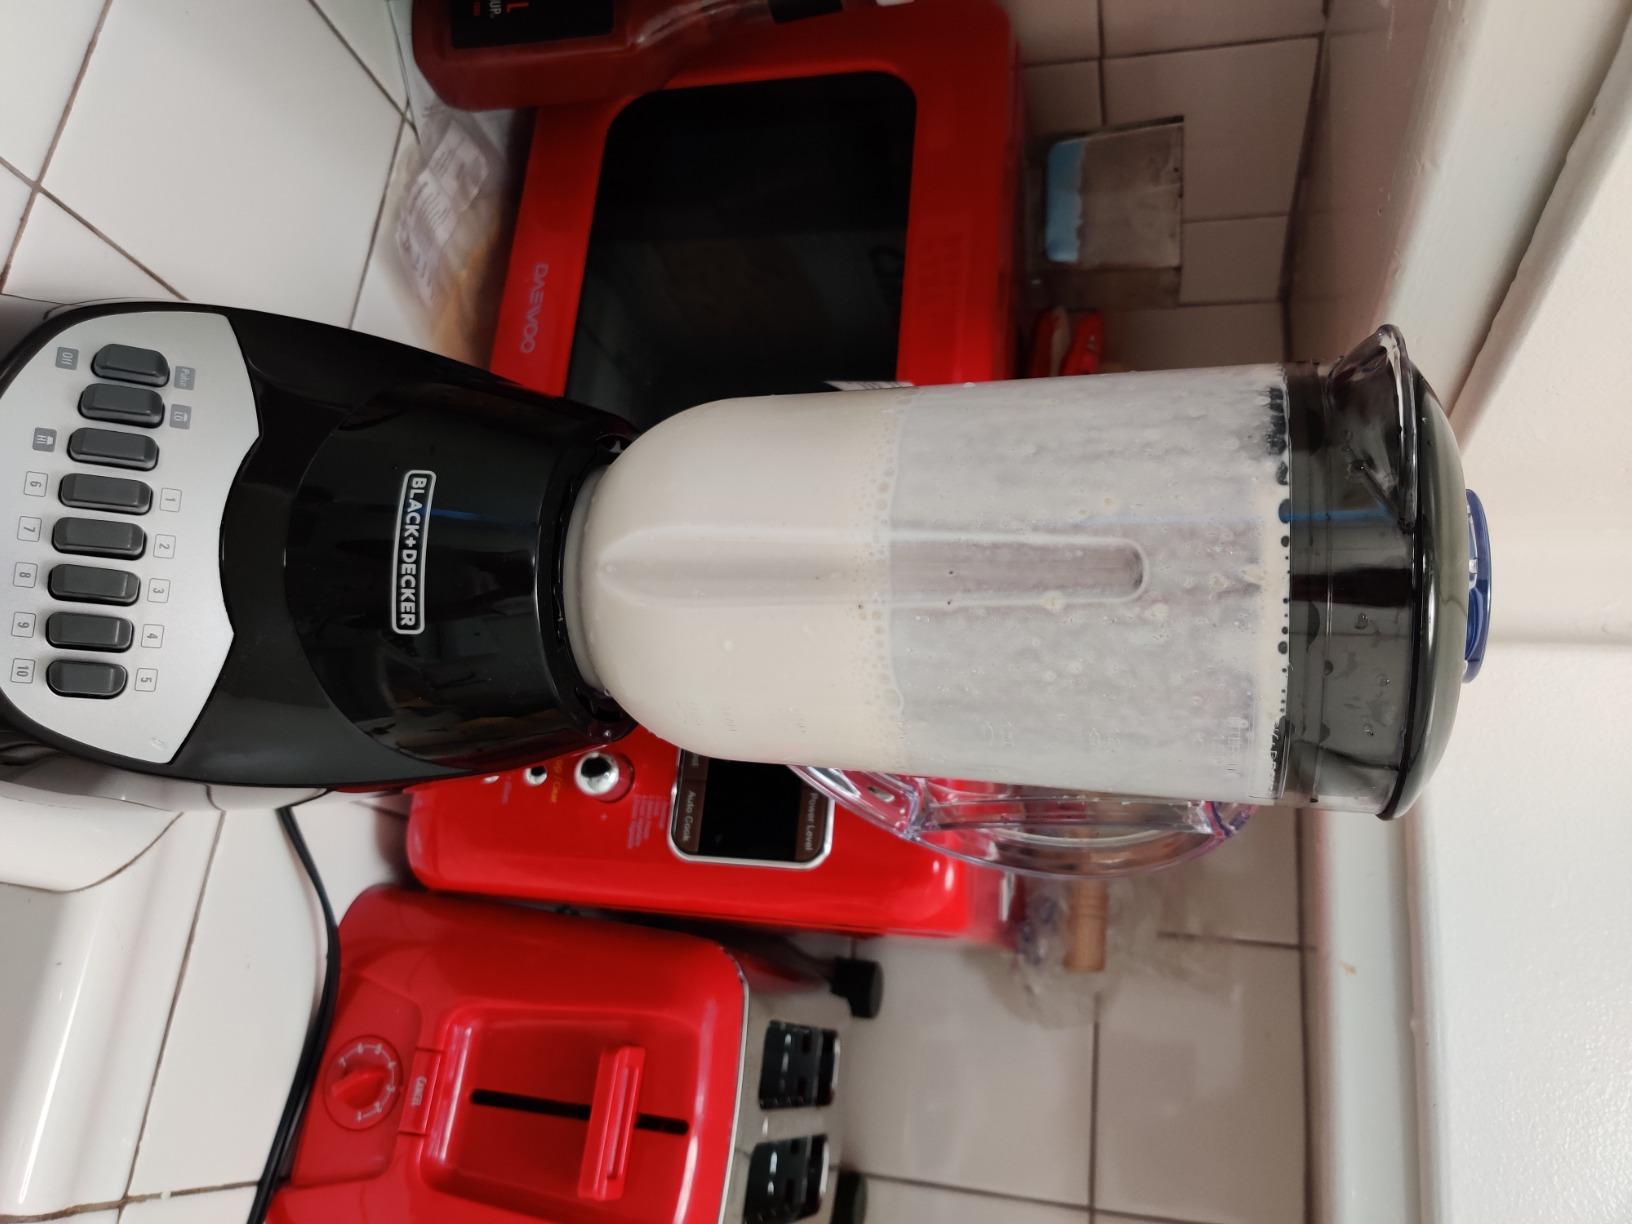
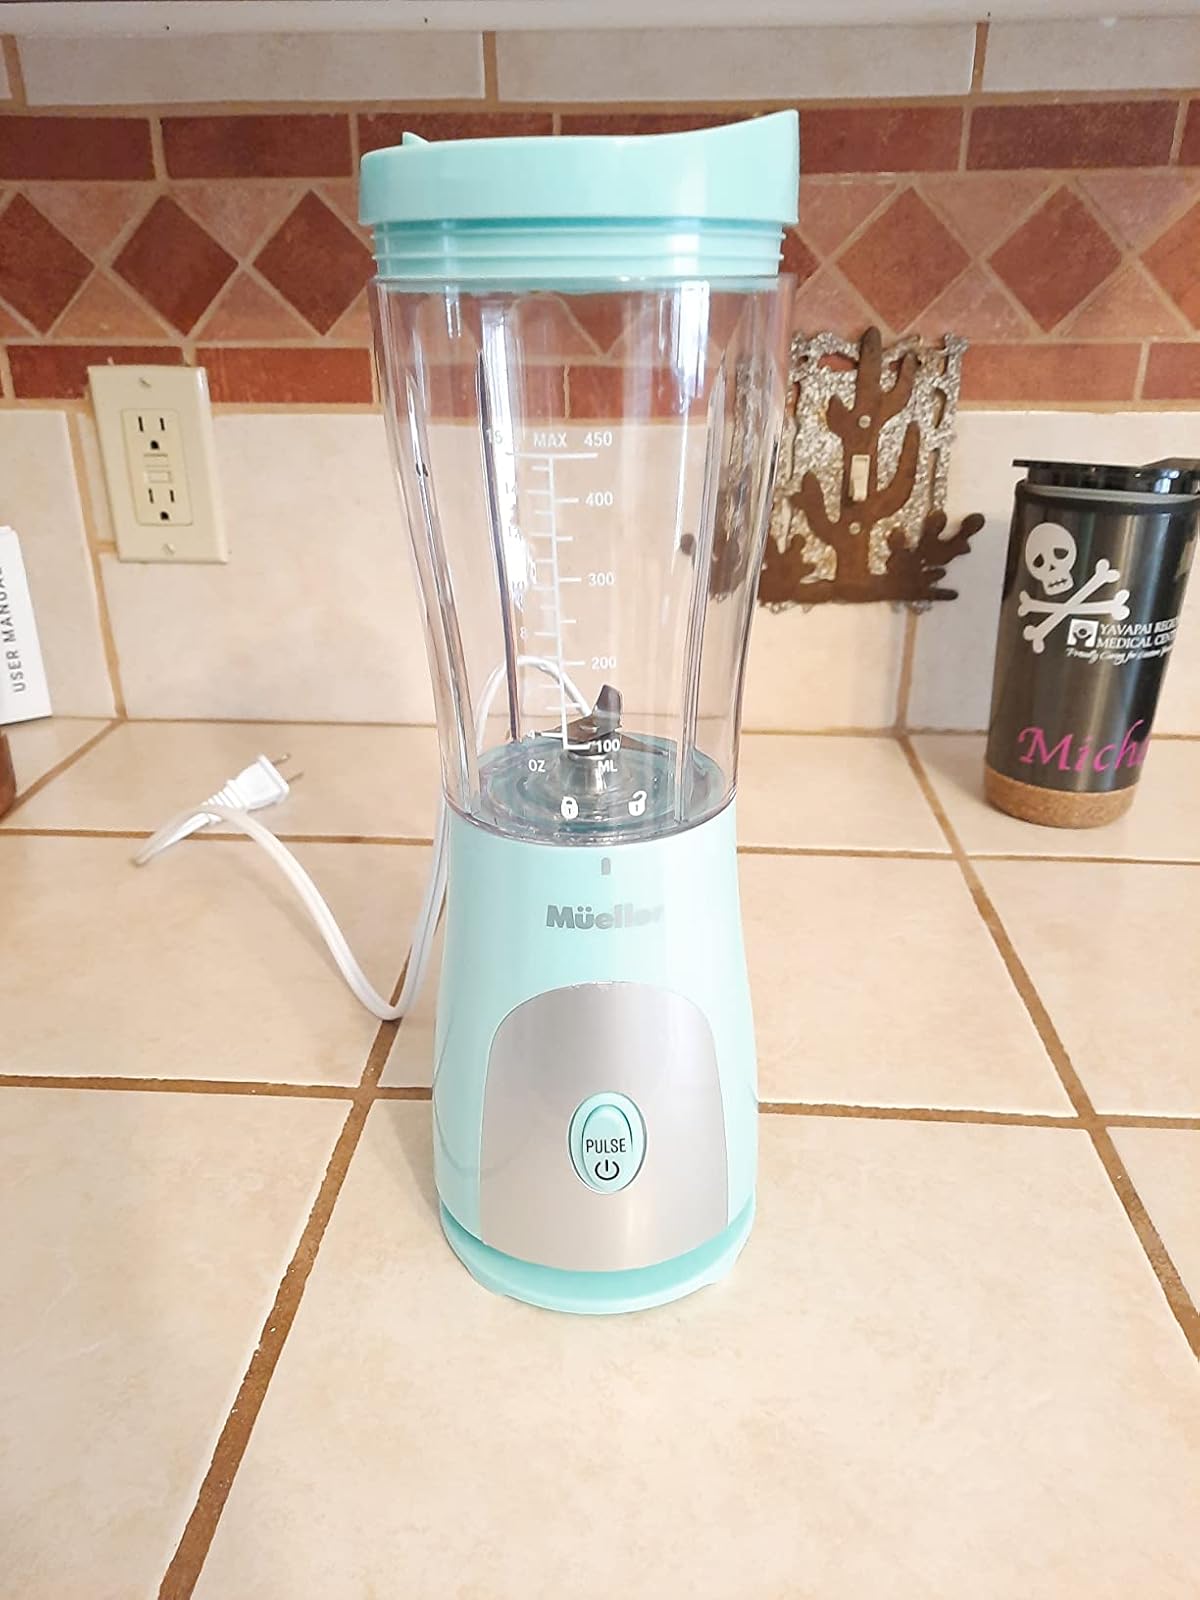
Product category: items_blender
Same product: no